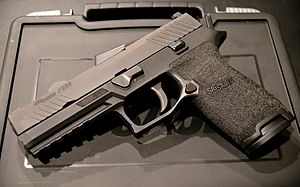
SIG Sauer P320
SIG Sauer P320 er en 9 mm semi-automatisk pistol fremstillet af SIG Sauer.